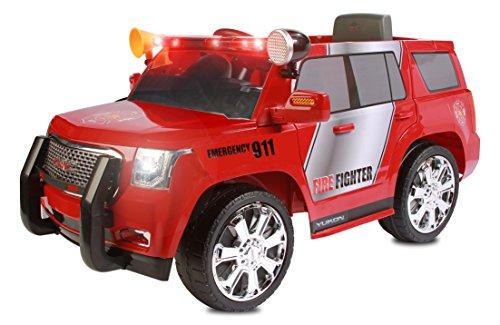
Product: Rollplay 6 Volt GMC Yukon Denali Fire Rescue Toy, Battery-Powered Kid's Ride on Car, Red
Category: Toys & Games | Tricycles, Scooters & Wagons | Electric Vehicles
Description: Fun toddler car: quality kids car reaches 2.
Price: $180.19
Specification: ProductDimensions:47x22.5x23.5inches|ItemWeight:39.2pounds|ShippingWeight:52.8pounds(Viewshippingratesandpolicies)|DomesticShipping:ItemcanbeshippedwithinU.S.|InternationalShipping:Thisitemisnoteligibleforinternationalshipping.LearnMore|ASIN:B01DXE5OSM|Itemmodelnumber:W510AC-YD|Manufacturerrecommendedage:36months-8years|Batteries:1NonstandardBatterybatteriesrequired.(included)